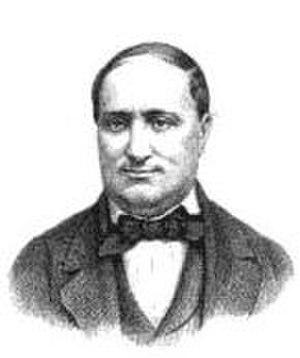
La maison impériale de France désigne la dynastie impériale française et ses branches collatérales. Elle est issue de la famille Bonaparte, une famille patricienne corse originaire d'Italie, reconnue noble en France sous l'Ancien Régime et devenue maison impériale à la suite de l'élévation de Napoléon Bonaparte à la dignité d'empereur des Français le 18 mai 1804.
Antoine Bonaparte est le huitième enfant de Lucien Bonaparte et d’Alexandrine de Bleschamp.